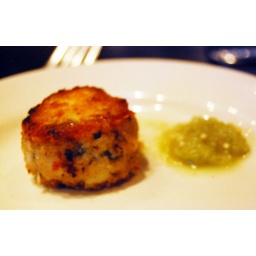
Mini Dungeness crab cake with green cocktail sauce, served at Etta's Seafood in Seattle, Wash.